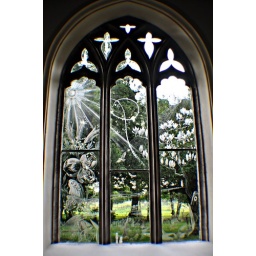
Etched glass windows of St Nicholas Church. in the Parish of Moreton in Dorset, England.